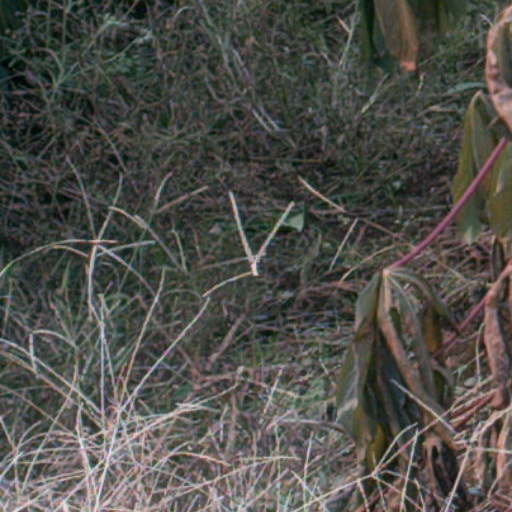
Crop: cassava